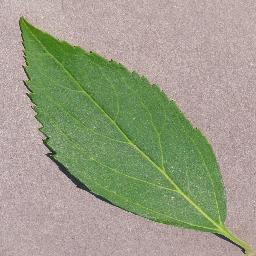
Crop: cherry
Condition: (including_sour)_healthy